Culture of Wales

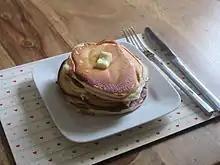
Crempog - Anglesey style

The Welsh have their own versions of pancakes: crempogau (sing. "crempog") (sometimes called "ffroes", sing. "ffroesen") are traditionally layered on top of each other to form a large cake. Some are very much like American pancakes; others may be made with yeast (called "crempogau burum", sing. "crempog furum") or oatmeal (although this is also true of American pancakes) and some are like Scotch pancakes.